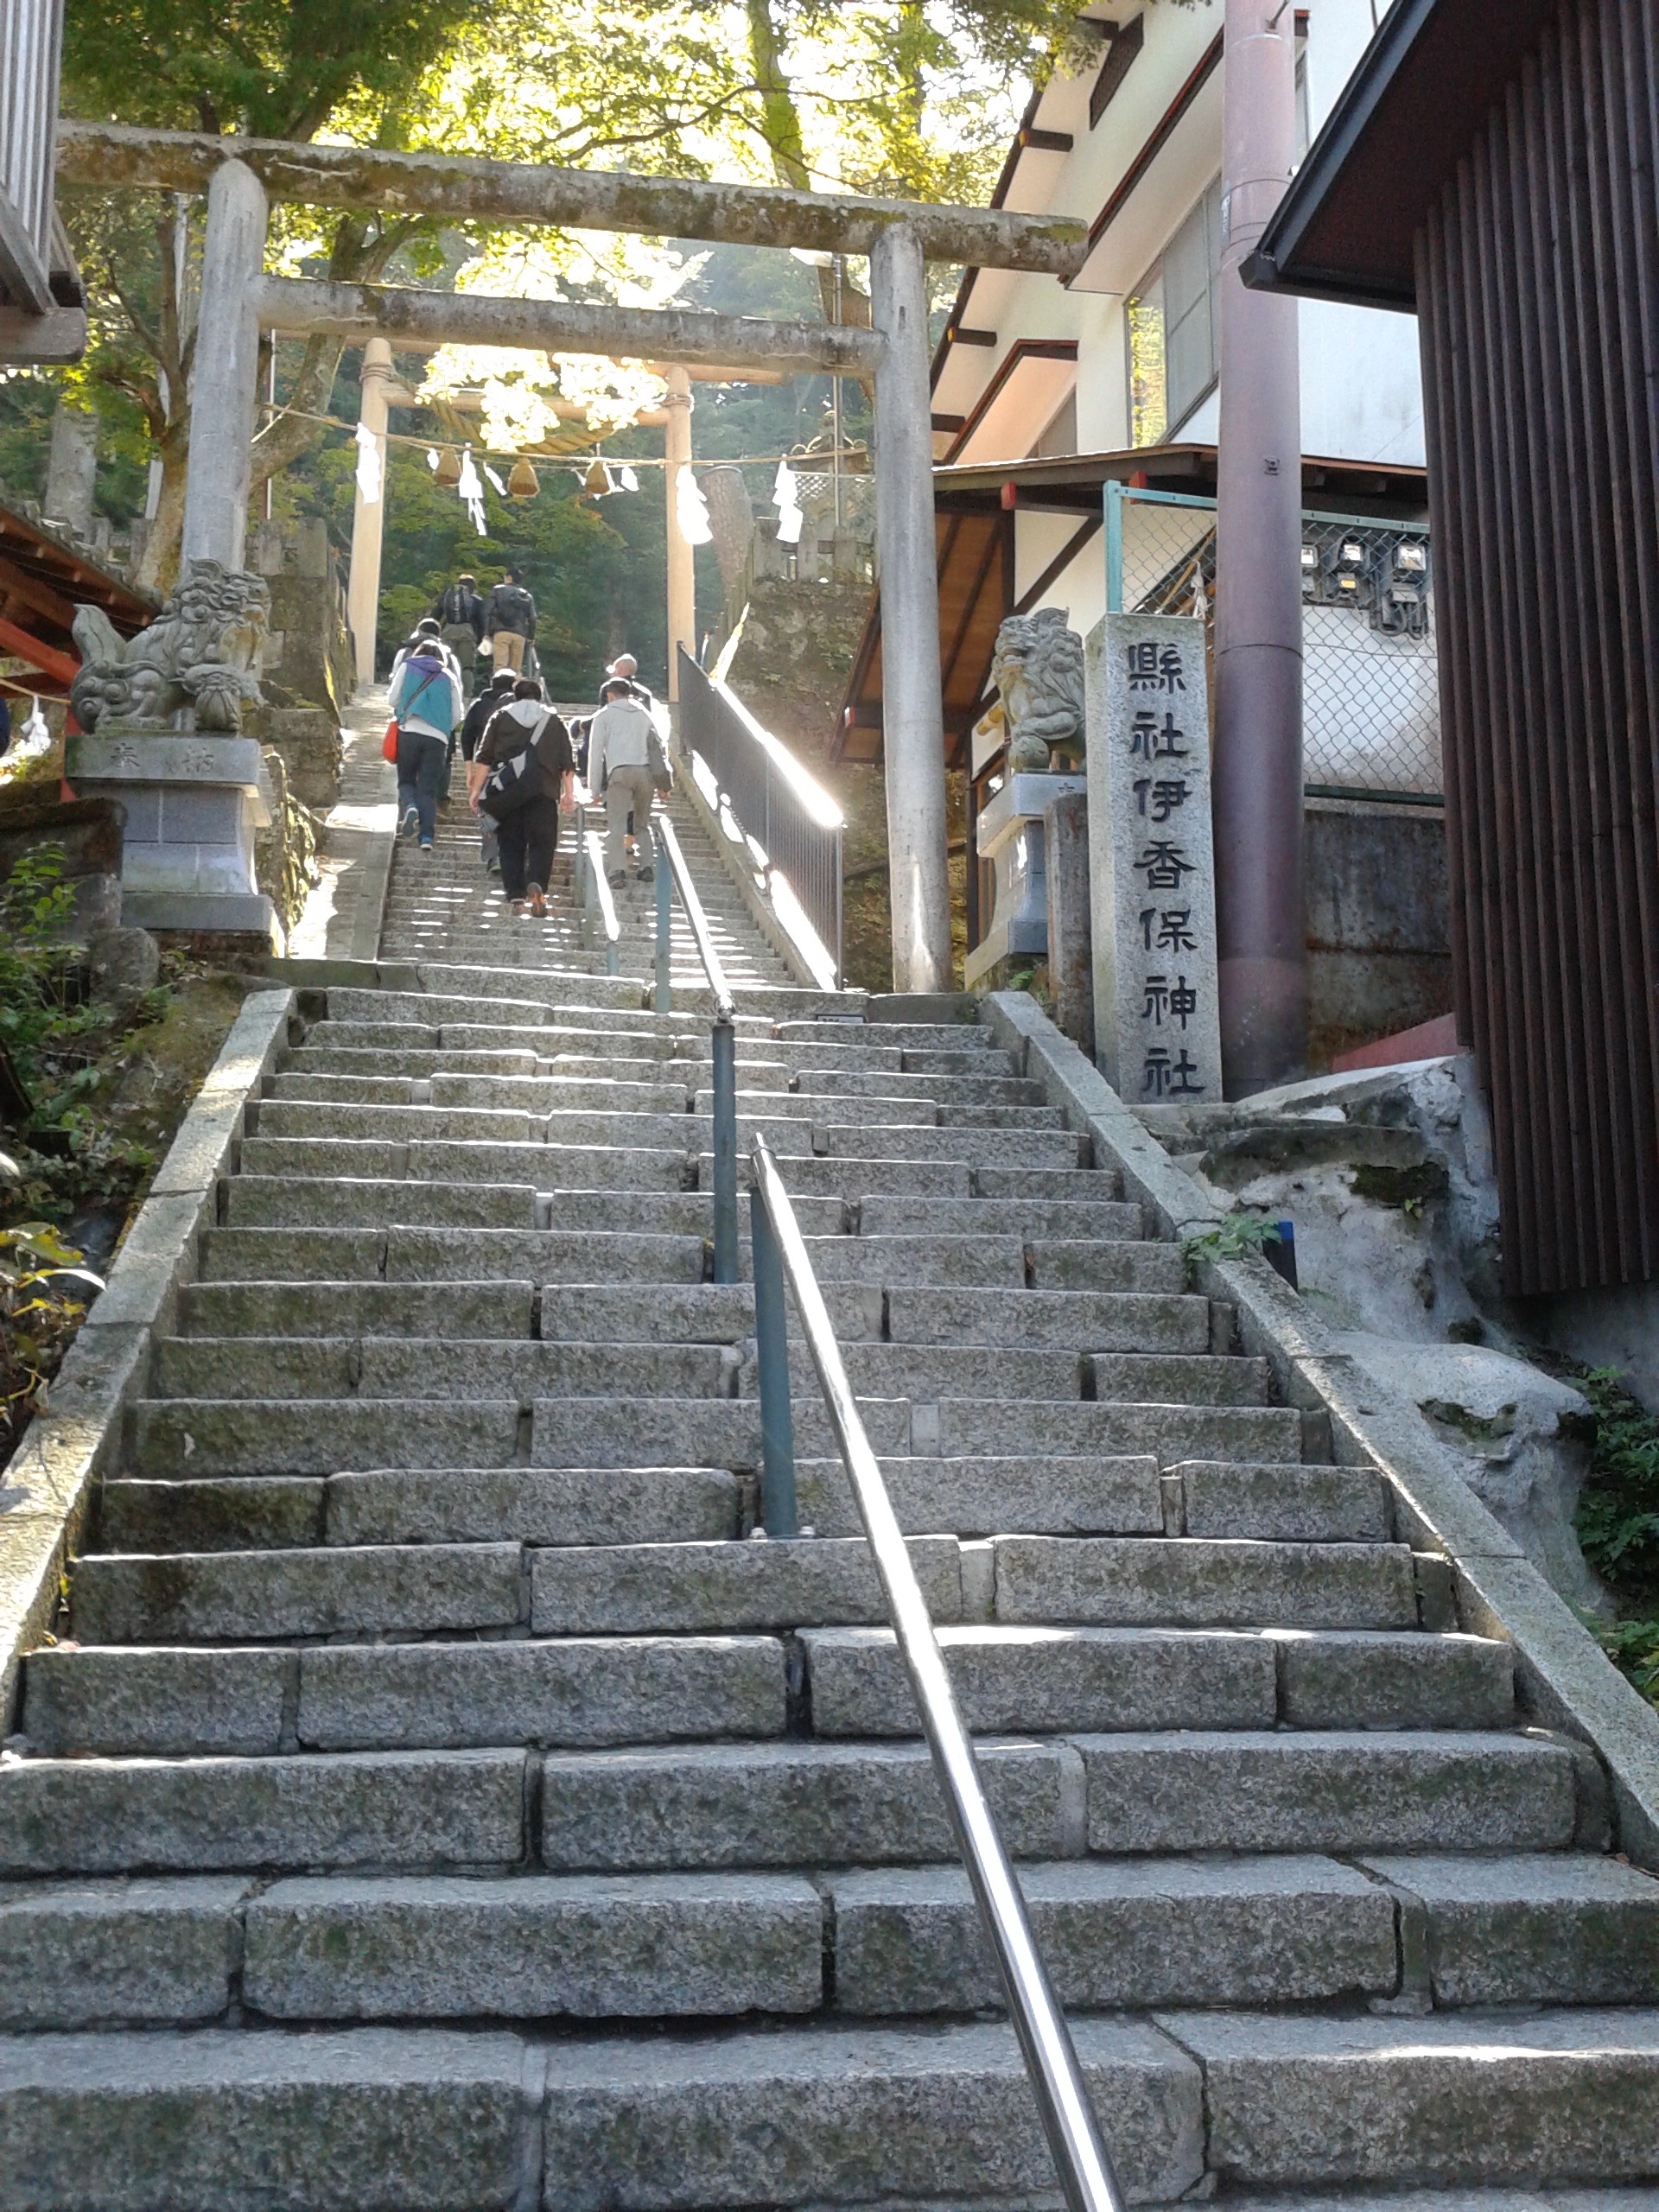
road, sidewalk, alley, walkway, japan, stairs, spa, perfume, outdoor structure